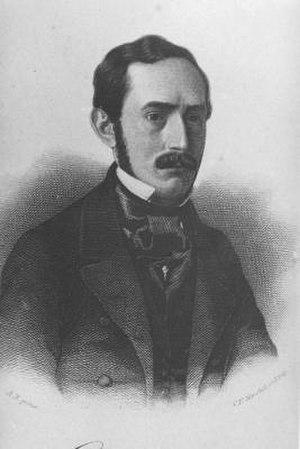
Leopold Kompert, né le 15 mai 1822 à Münchengrätz, aujourd'hui Mnichovo Hradiště, en Bohême et décédé le 23 novembre 1886 à Vienne, est un écrivain juif de Bohème. Il est l'un des premiers auteurs de langue allemande à avoir décrit, dans ses nouvelles, la vie dans un ghetto.